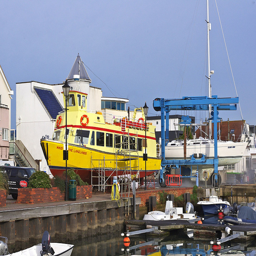
many small boats in a harbor with a large boat in the back ground
small boats are in a marina near a large yellow boat and a large white sailboat.
Commercial boat harbor with yacht in boat lift
a large yellow boat sitting on a street next to a marina
A yellow boat docked in a harbor next to smaller boats.